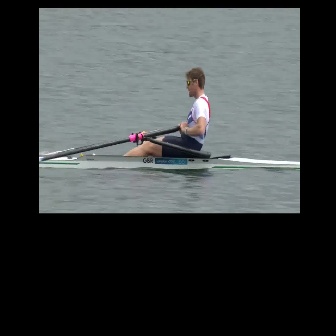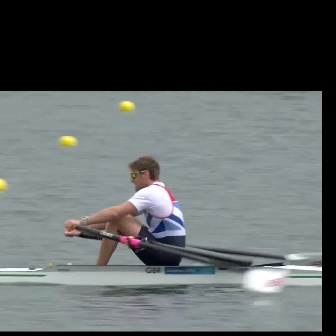
  Please identify the target specified by the bounding box [113,66,210,163] in the first image and locate it in the second image. Return the coordinates in [x_min,y_min,x_max,y_max] format.
Answer: [63,155,185,278]